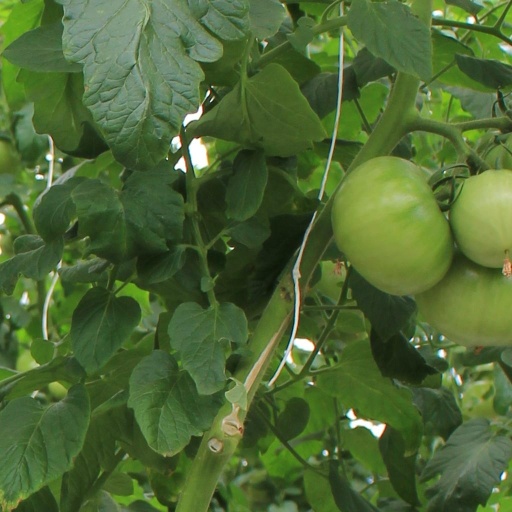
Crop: tomato